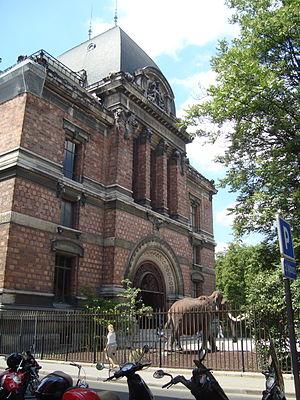
Vue depuis la rue Buffon de la galerie de Paléontologie et d'Anatomie comparée (Muséum national d'histoire naturelle) au Jardin des plantes, à Paris.